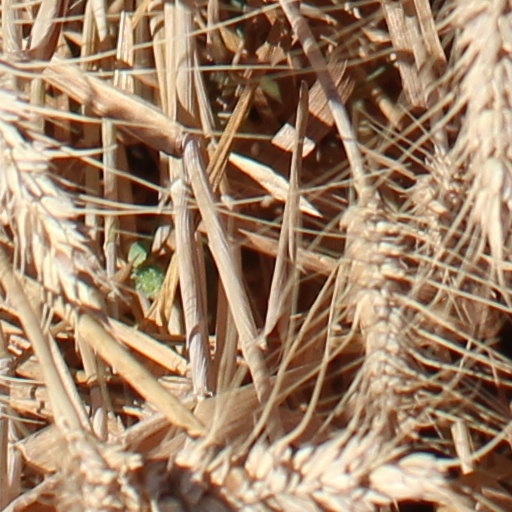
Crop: wheat